Maguelone Cathedral

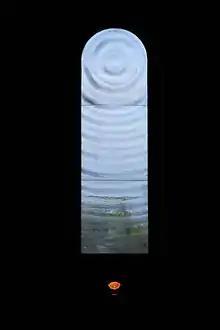
One of Robert Morris's rippled glass windows

A work assistance centre is now based at the cathedral, managed by the Compagnons de Maguelone, which works to promote the reintegration of adults with learning disabilities, continuing the cathedral's mission of hospitality. The centre's activities include agricultural work, aquaculture, fishing, and outsourcing activities.